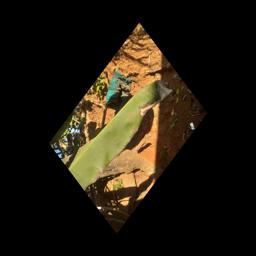
Label: MALBHOG LEAF